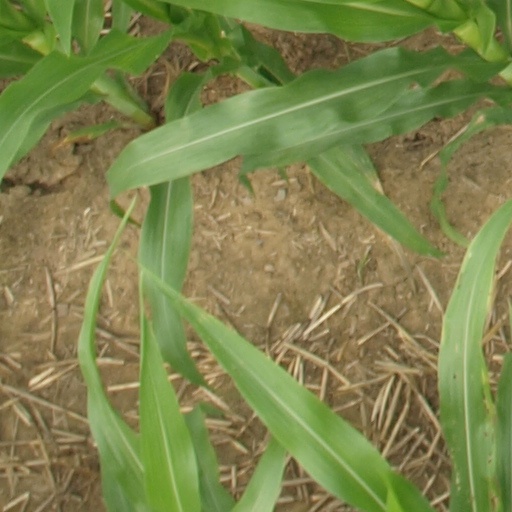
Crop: maize; corn